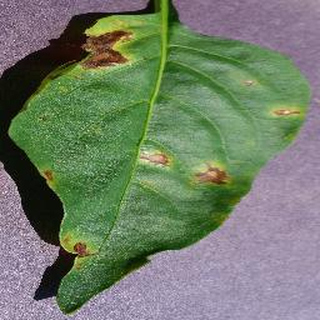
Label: bell_pepper_bacterial_spot